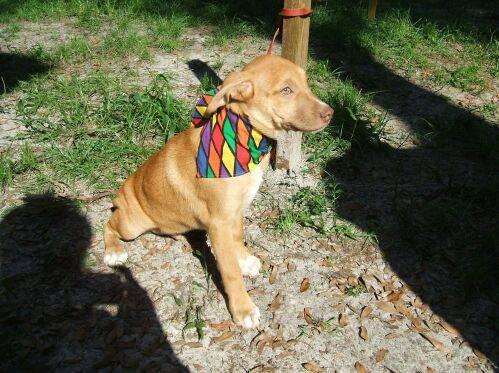
dog